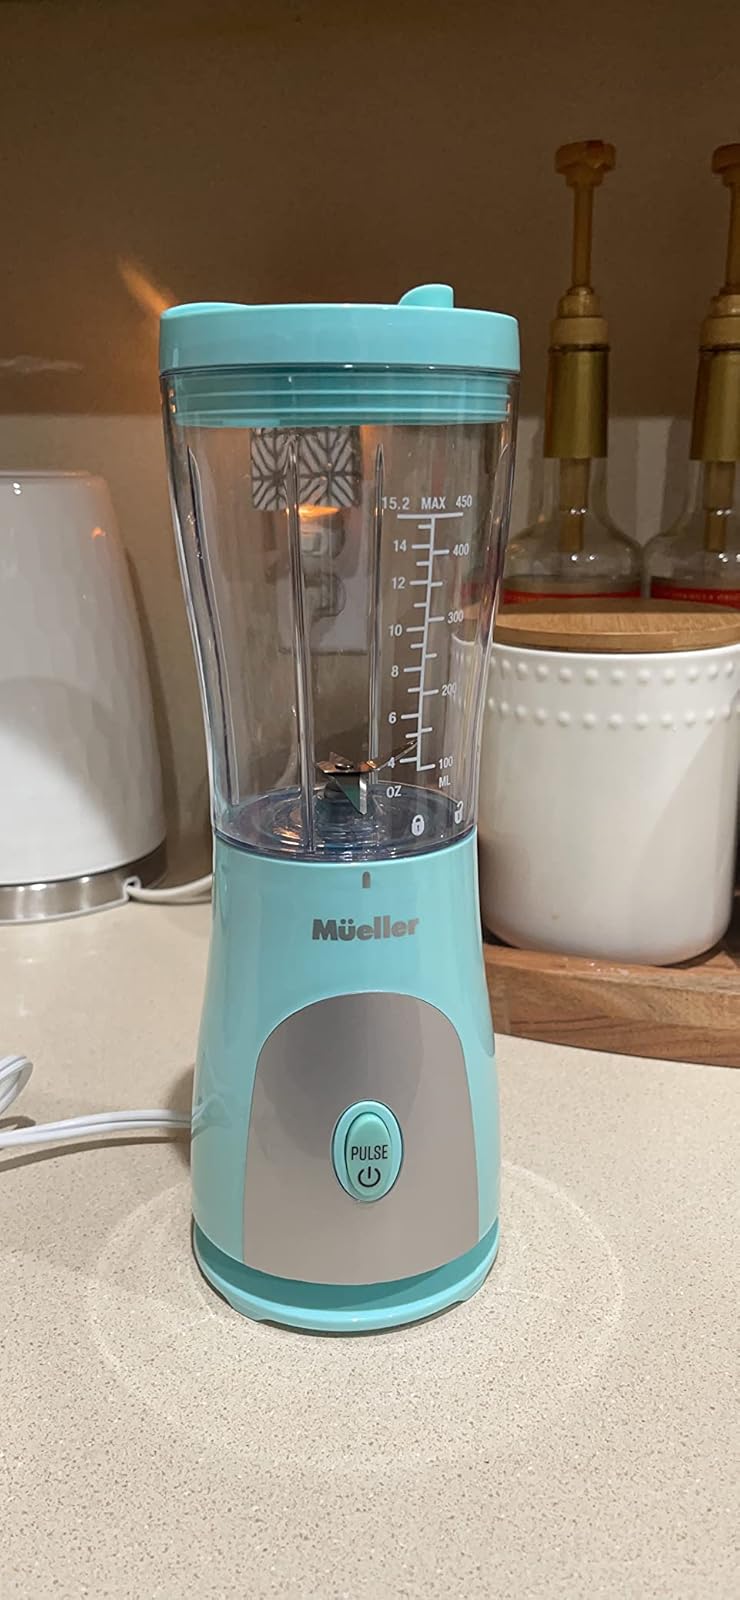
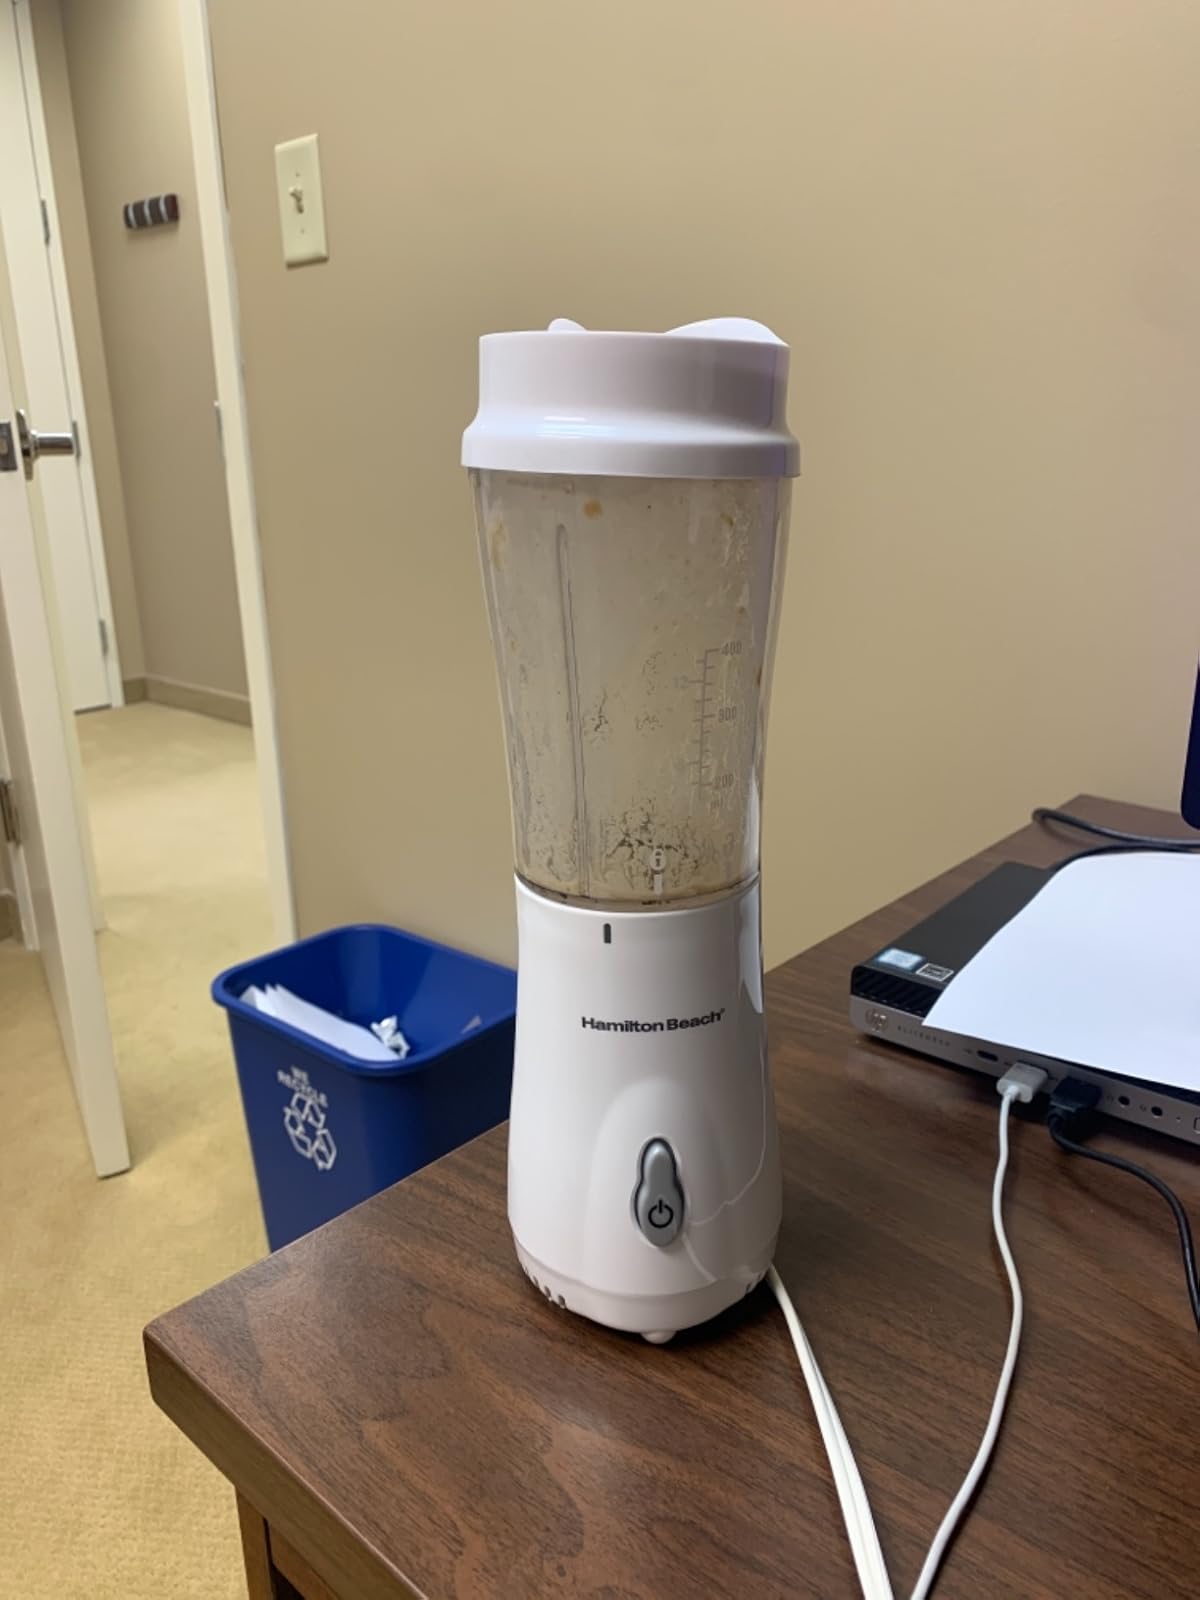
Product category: items_blender
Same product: no